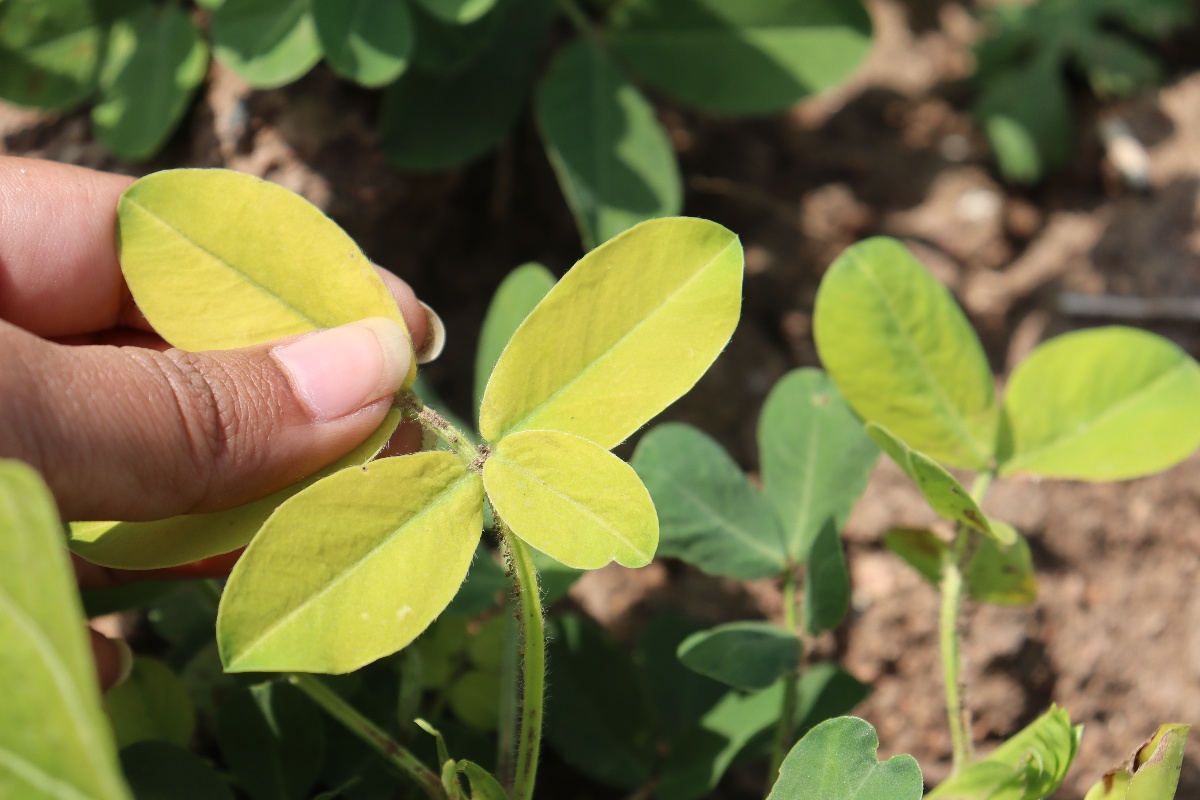
Label: nutrition deficiency